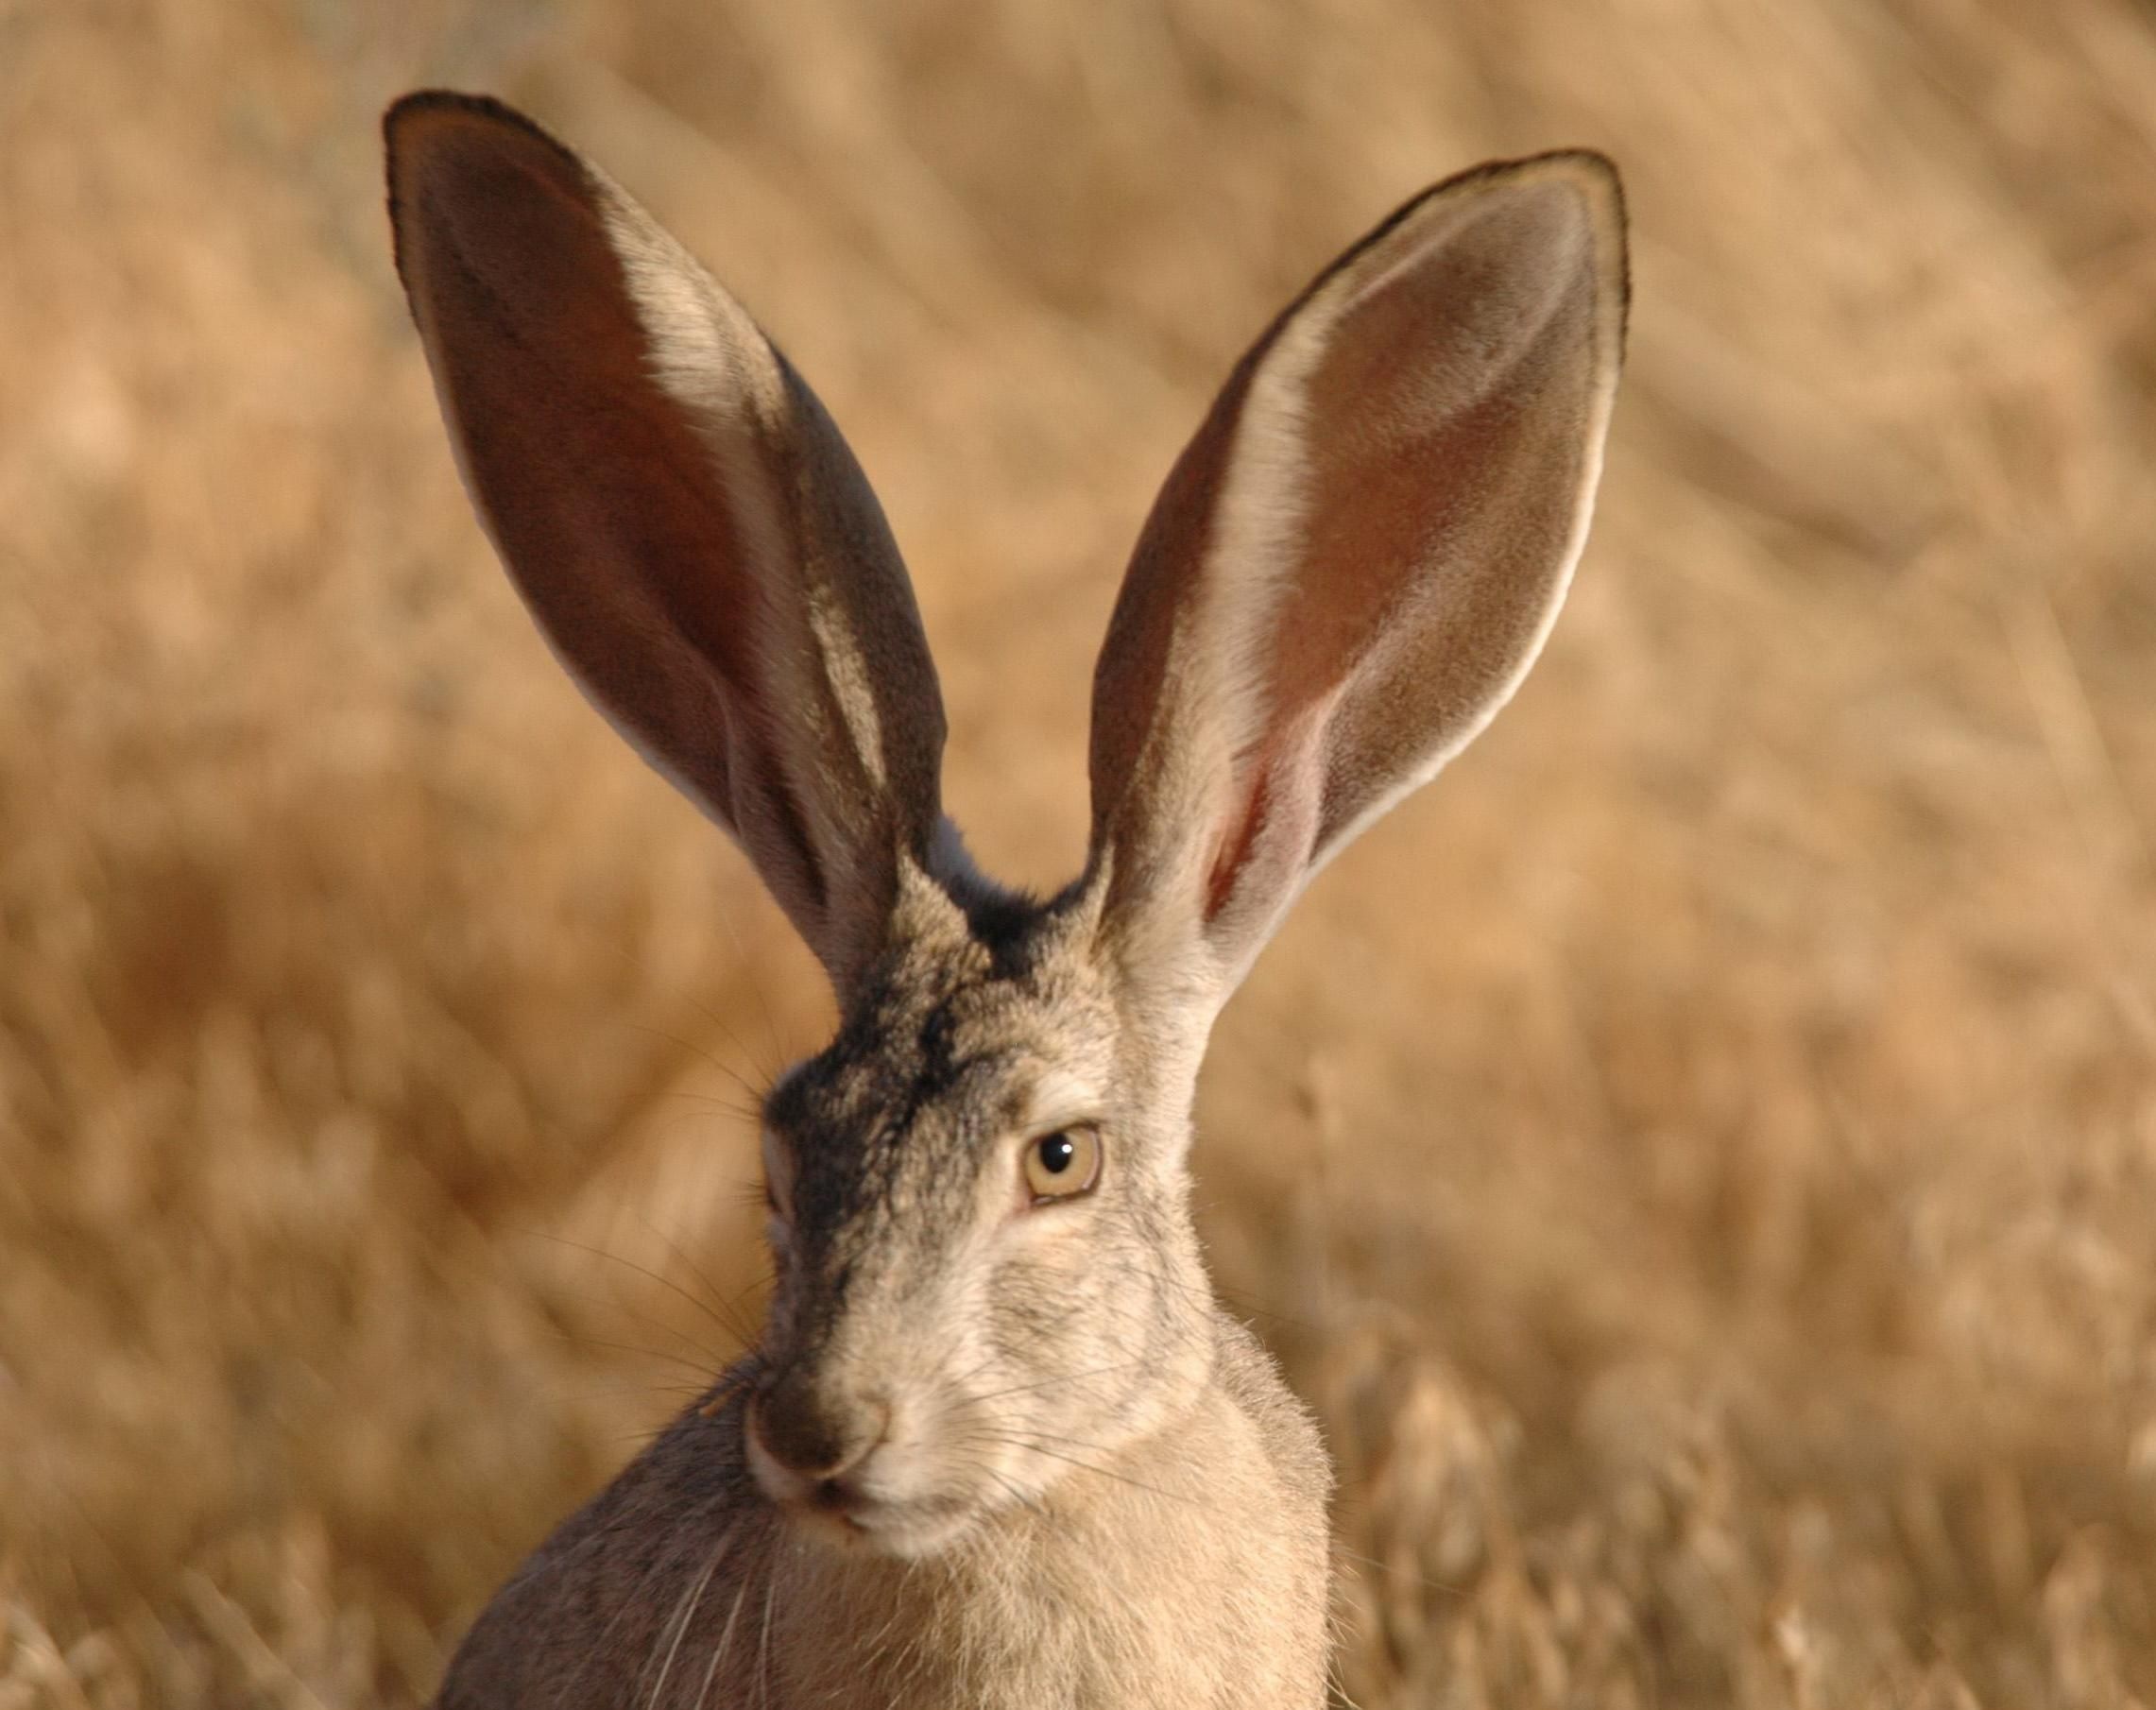
wildlife, horn, mammal, black, fauna, rabbit, hare, close up, whiskers, animals, vertebrate, bunny, tailed, jackrabbit, domestic rabbit, rabits and hares, californicus, lepus